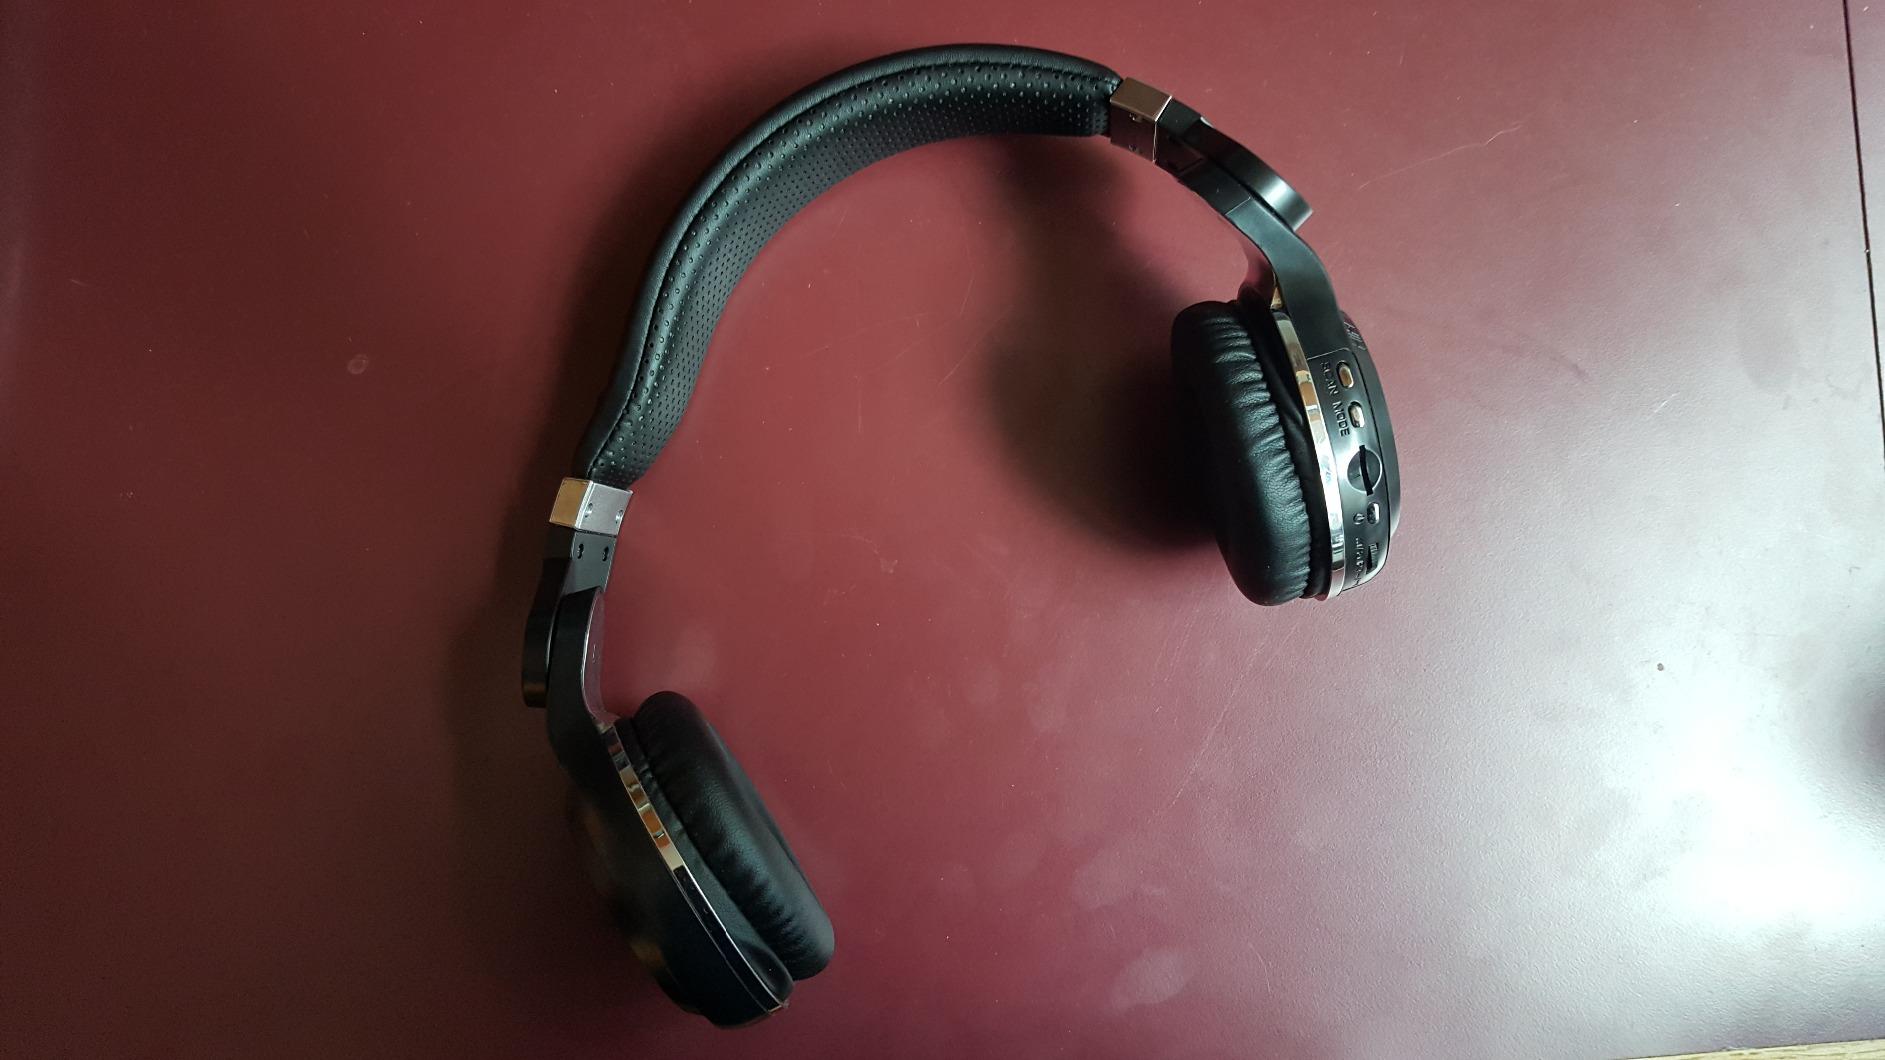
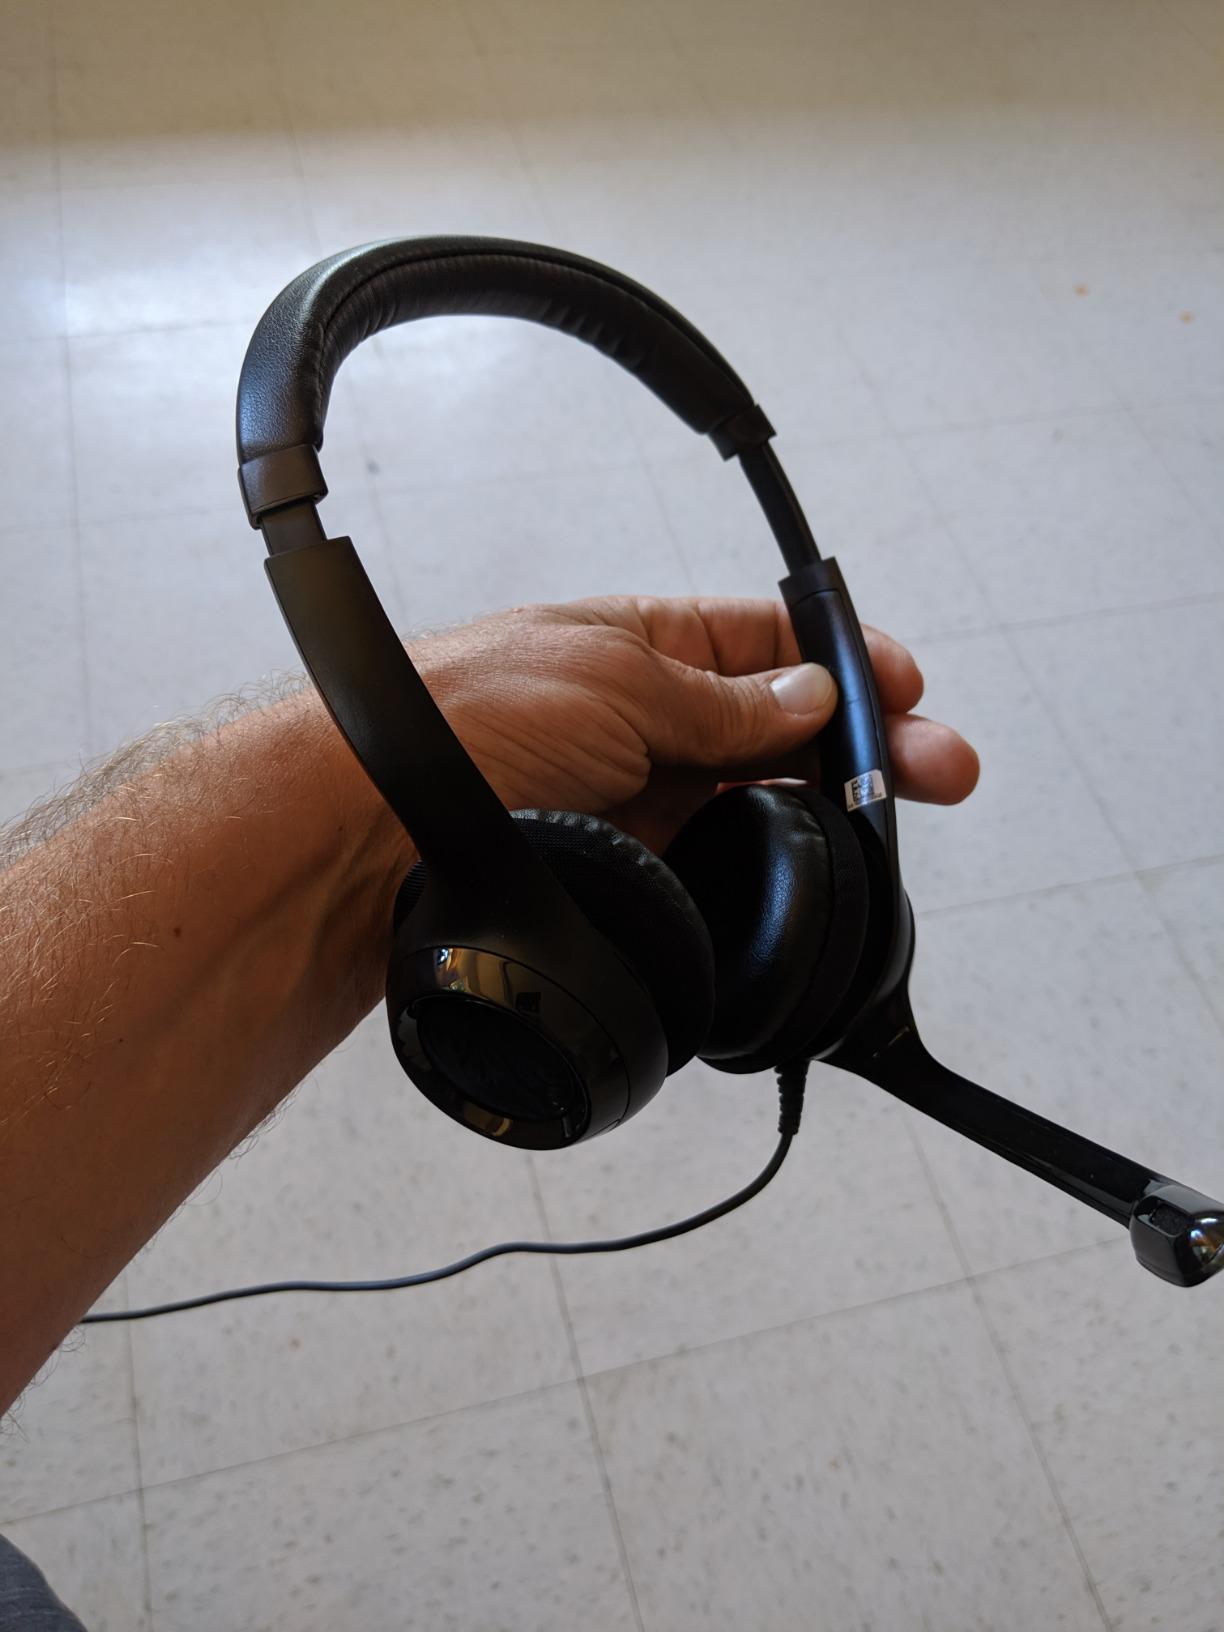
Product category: headphones
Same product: no